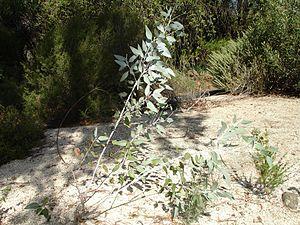
Eucalyptus cretata, le mallee du pic Darke, est un eucalyptus originaire d'Australie.